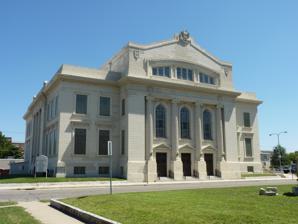
Building: Scottish Rite Cathedral (Joplin, Missouri)
Country: United States of America
Year built: 1923
Historic place in Missouri, United States United States historic place Scottish Rite Cathedral U.S. National Register of Historic Places Show map of Missouri Show map of the United States Location 505 Byers Ave., Joplin, Missouri Coordinates 37°5′11″N 94°31′2″W / 37.08639°N 94.51722°W / 37.08639; -94.51722 Built 1923 CE Architect Greene, Herbert M.; Bane, C.W. Architectural style Beaux Arts NRHP reference No. 90000989 Added to NRHP June 21, 1990 CE The Scottish Rite Cathedral is a historic Masonic Temple located at Joplin , Jasper County, Missouri . It was built in 1923, and is a two-story, Beaux Arts style concrete and terra cotta social hall.  It sits on a raised basement and features fluted Ionic order columns and pilasters . It was listed on the National Register of Historic Places in 1990. References